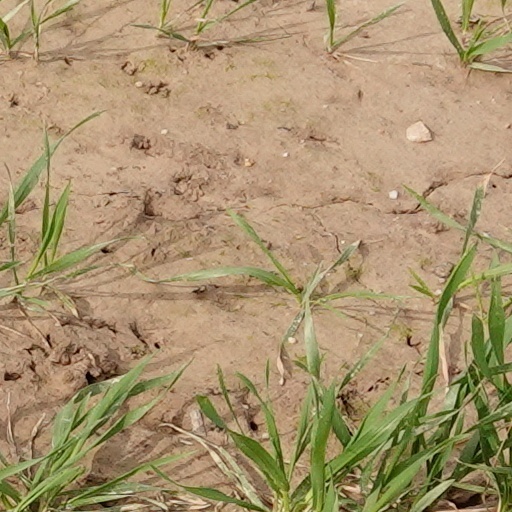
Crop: wheat